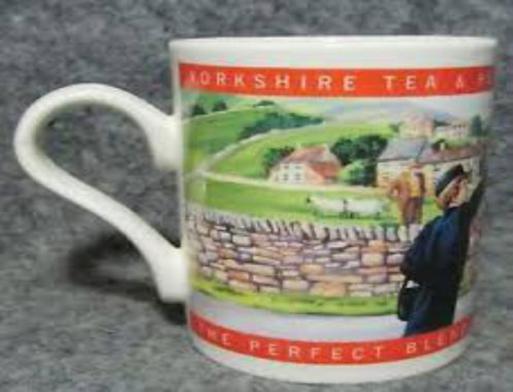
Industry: Food